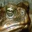
Label: frog